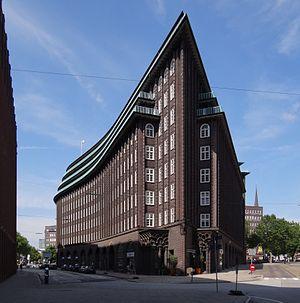
Le district de Kontorhaus est le quartier sud-est de la vieille-ville de Hambourg, situé entre la Steinstraße, le Meßberg, le Klosterwall et la Brandstwiete. Il est caractérisé par ses grands immeubles de bureaux dans le style expressionnisme de brique du début du XXᵉ siècle. Sa place centrale est la Burchardplatz.
La Chilehaus est un bâtiment de bureaux de dix étages à Hambourg en Allemagne. C'est un des premiers exemples d'architecture expressionniste en brique des années 1920. Elle est classée en juillet 2015 au patrimoine mondial de l'UNESCO, ainsi que le quartier du Kontorhaus où elle se trouve et celui de la Speicherstadt.